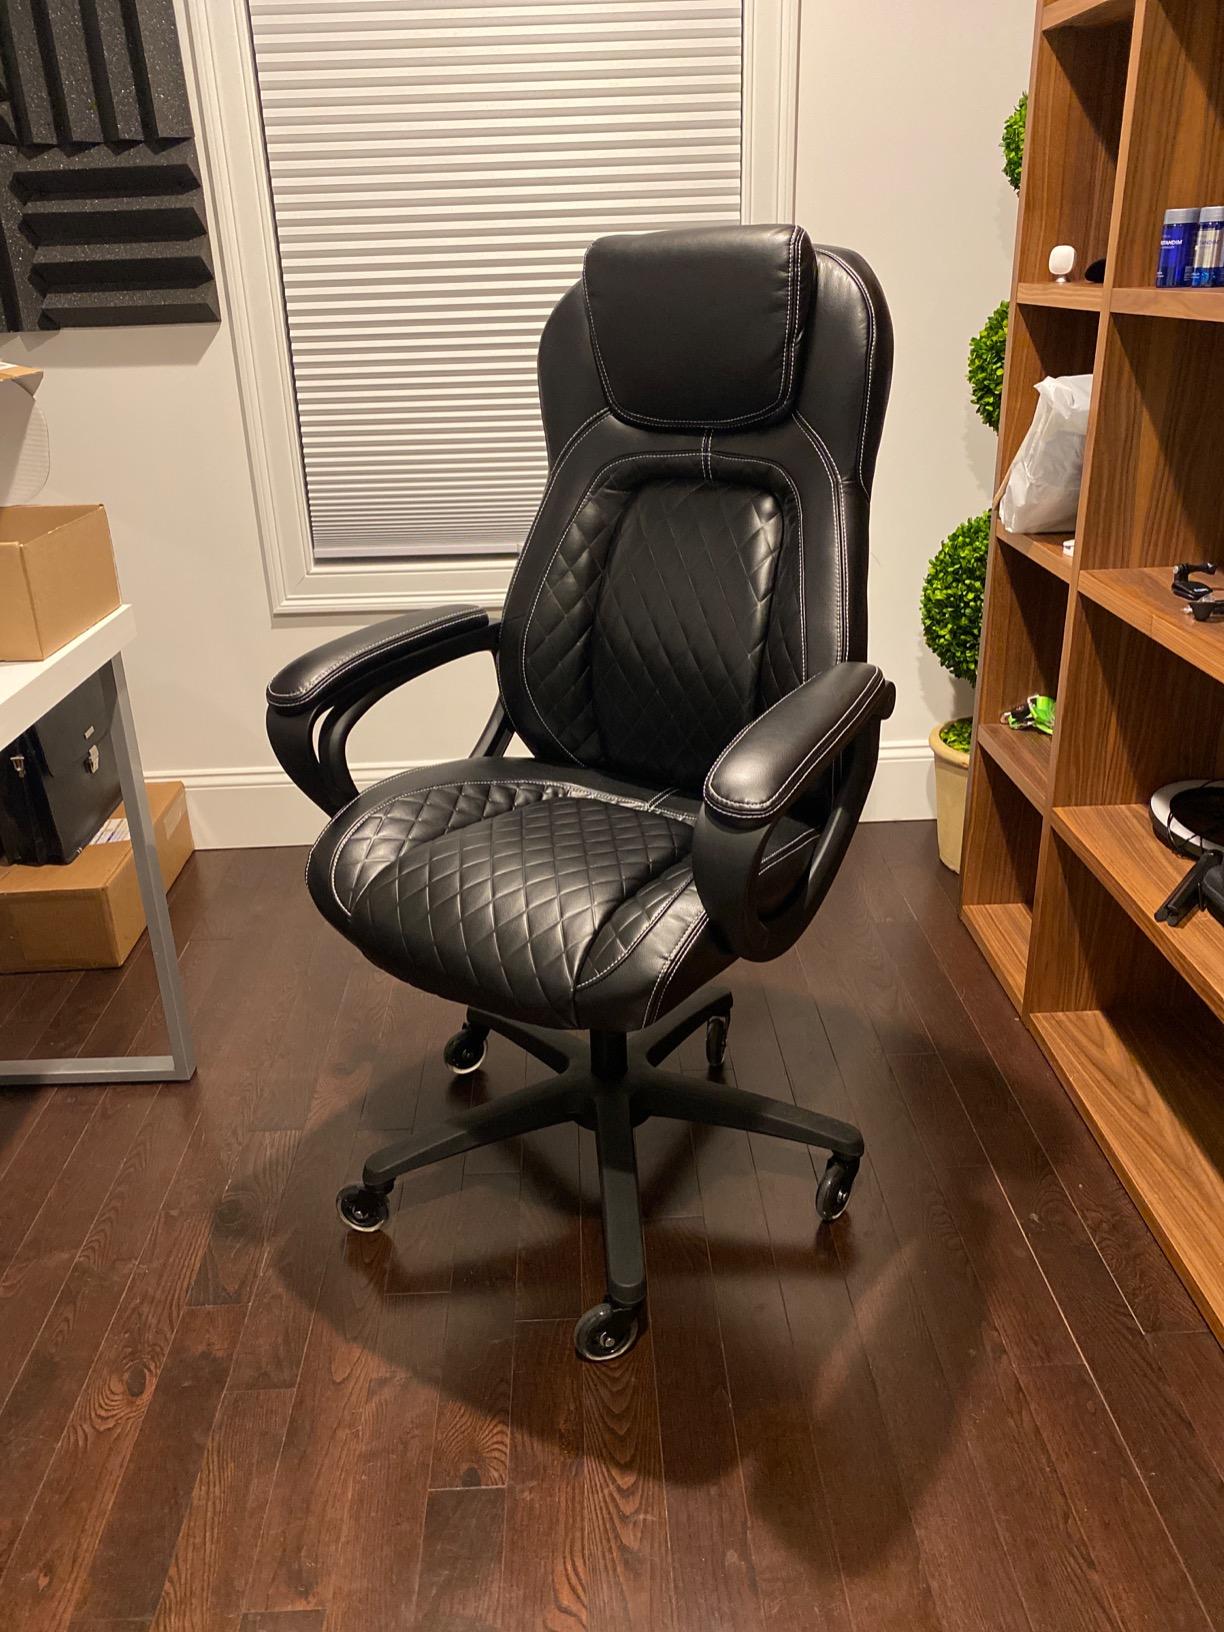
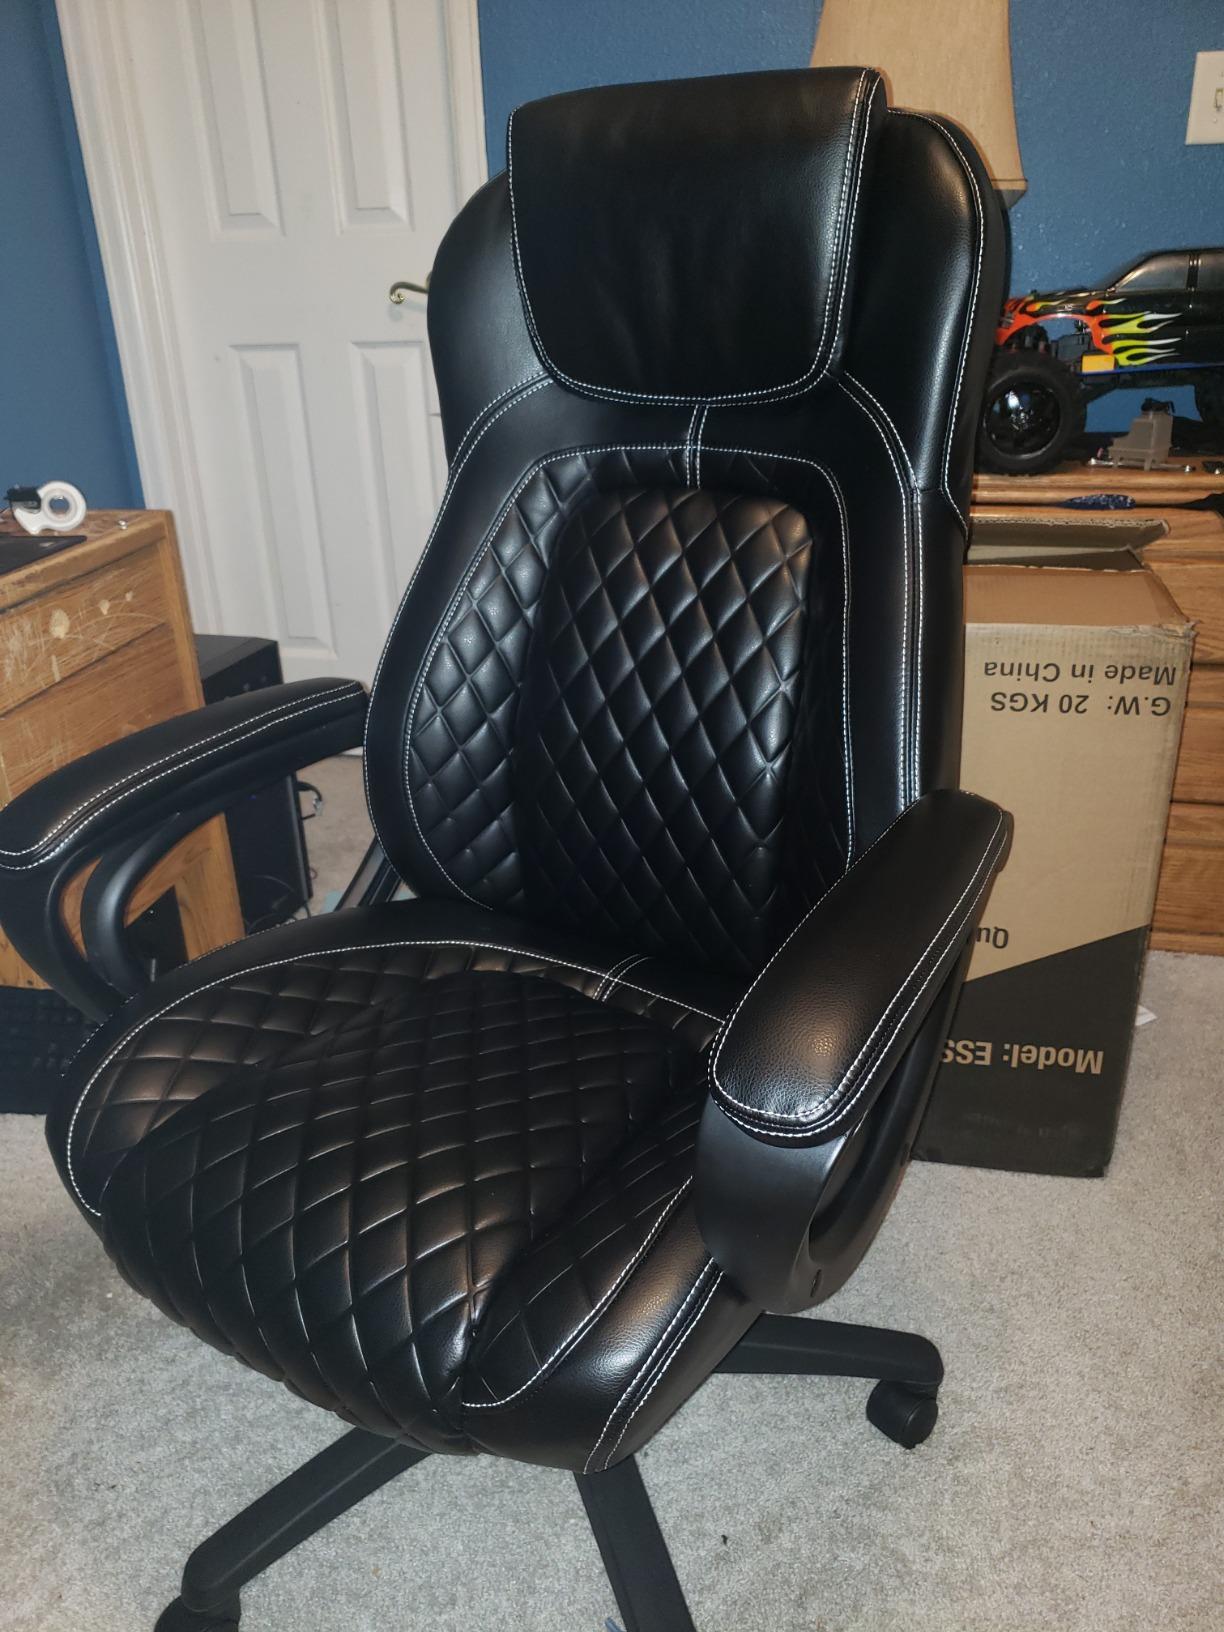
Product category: items_chair
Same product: yes